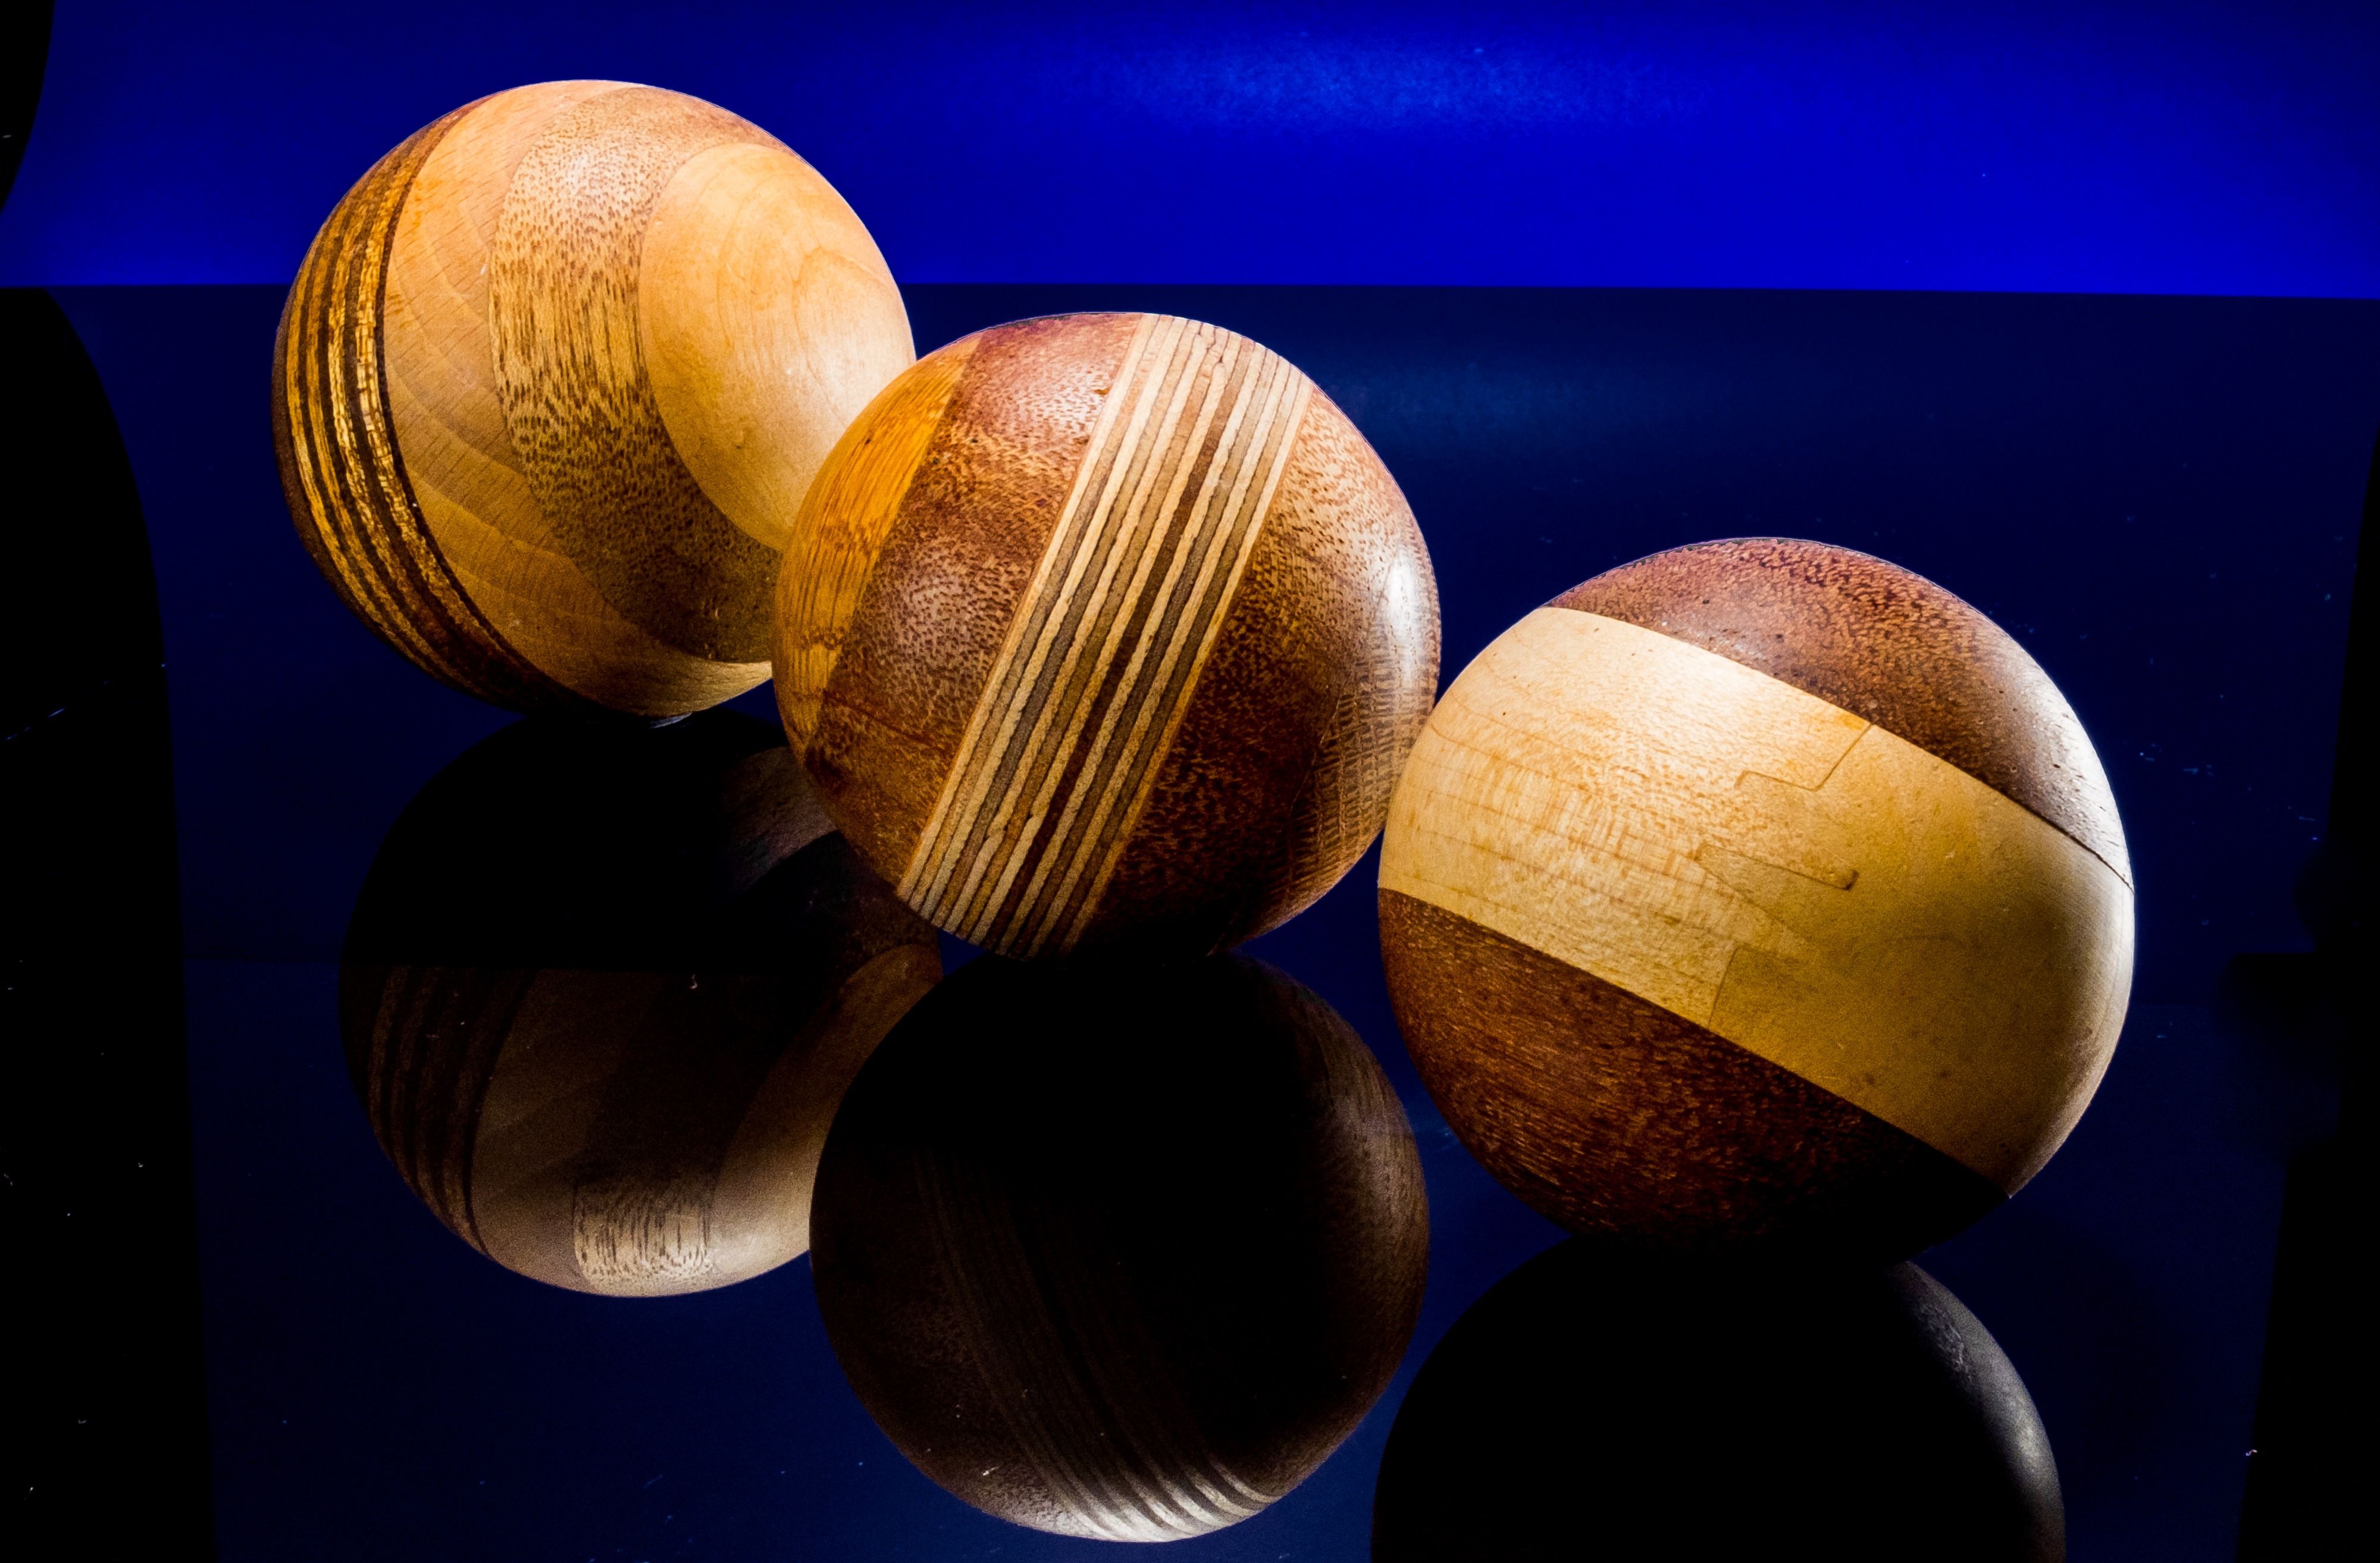
light, color, lighting, musical instrument, close up, ball, sphere, planet, macro photography, hand labor, turned, wooden ball